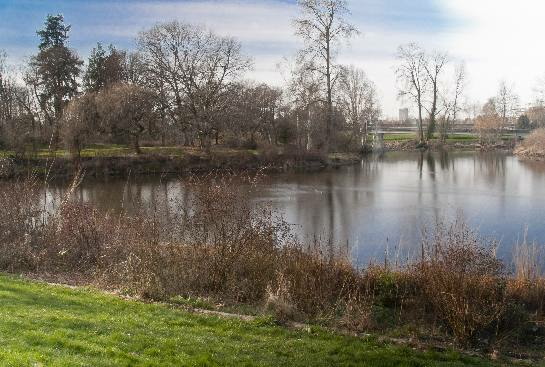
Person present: No